Barriera, Liguria

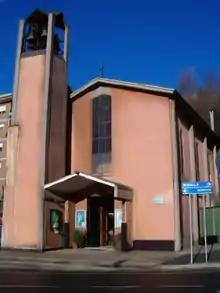
Chiesa di San Bambino Gesù e San Giuseppe

The construction of the Giovi road led to the establishment of a post station in Barriera in around 1817. A toll road was inaugurated there in 1822. The establishment that grew up around the post station was known as Armirotti until it acquired its modern name.